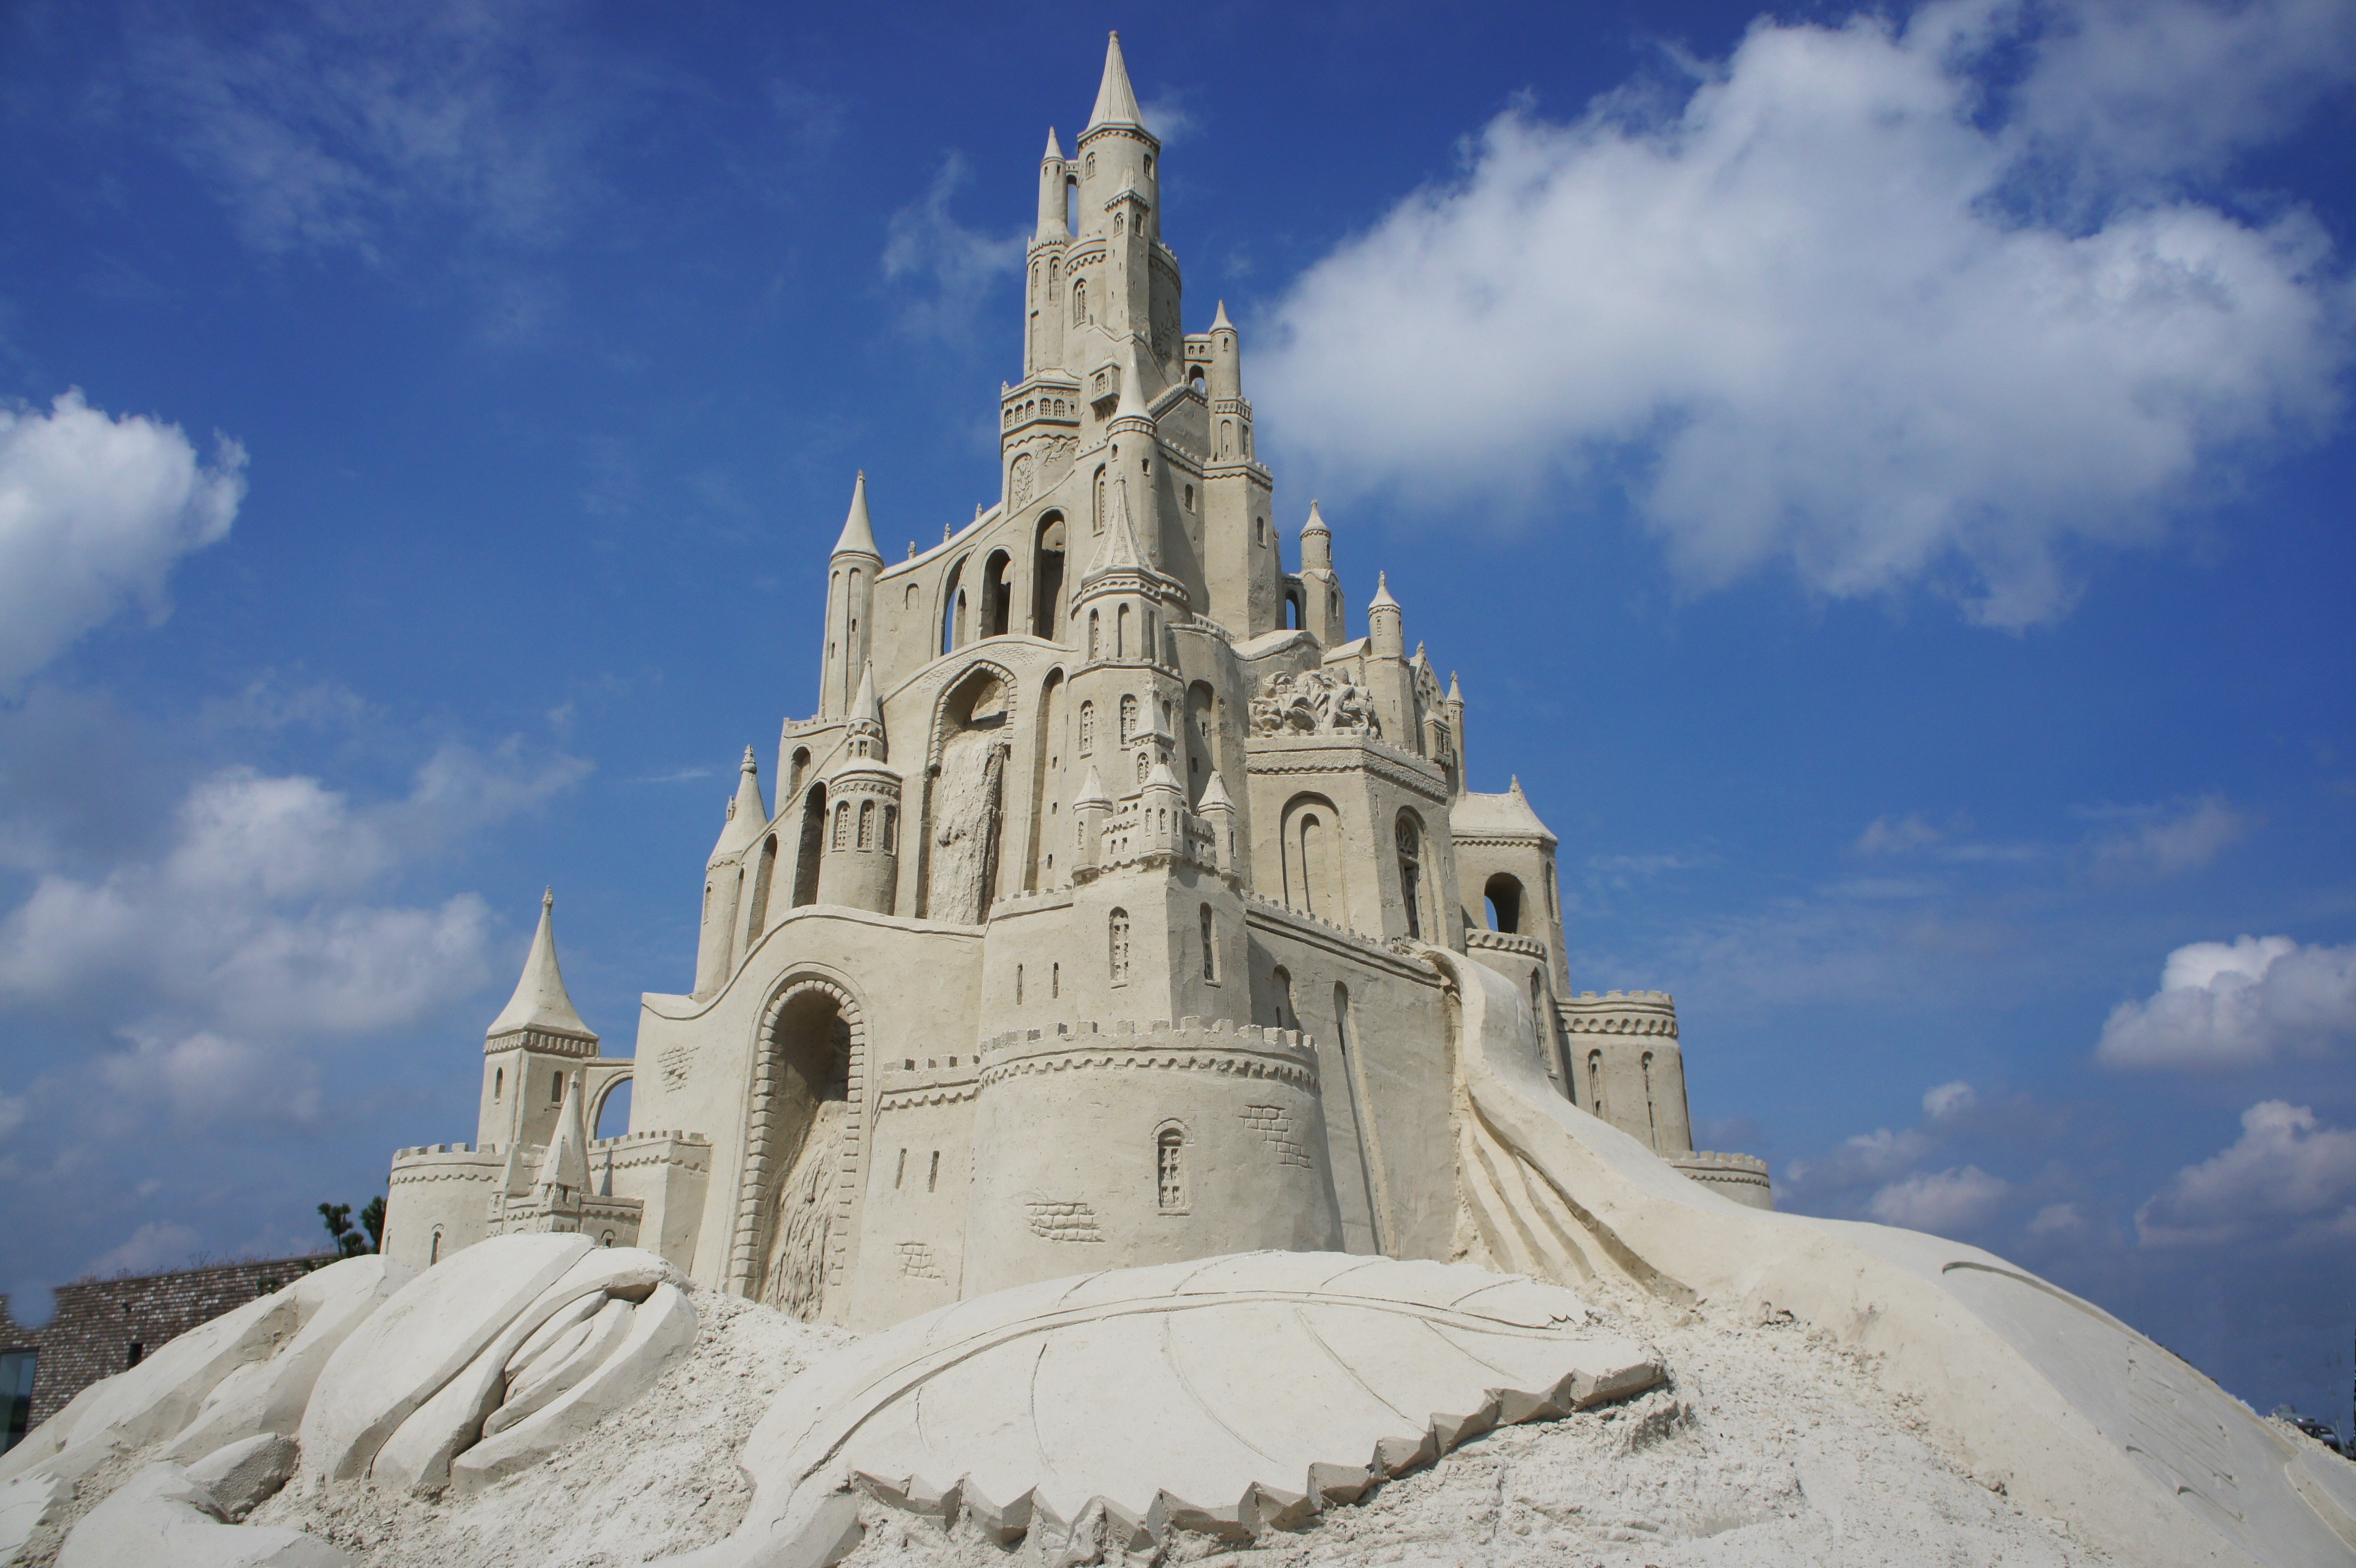
sand, snow, building, chateau, castle, church, cathedral, place of worship, sculpture, art, spire, monastery, scheemda